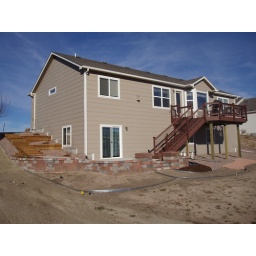
Back of the house incl. stone wall, stairs and rock in the distance